Harold Seymore Scott

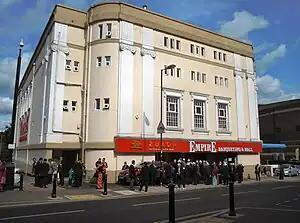
The former Empire Cinema in Aldershot in Hampshire in 2018

Harold Seymore Scott ARIBA (5 October 1883 – 25 December 1945) was a noted architect best known for designing cinemas during the 1920s and 1930s.